Tsimshian

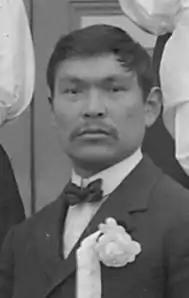
Benjamin Haldane, 1907, Tsimshian photographer and musician

Tsimshian religion centered on the "Lord of Heaven", who aided people in times of need by sending supernatural servants to earth to aid them. The Tsimshian believed that charity and purification of the body (either by cleanliness or fasting) was the route to the afterlife.